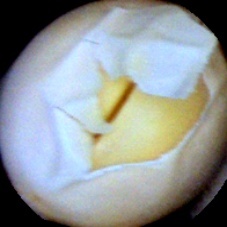
Label: Skin-damaged